Growth–share matrix

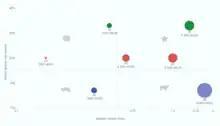
Stylised example of a BCG matrix. The products with the same colour belong to the same market. The products with a black outline indicate the products that belong to the own company. The chart was created with the online tool Fancy BCG Matrix.

The growth–share matrix (also known as the product portfolio matrix, Boston Box, BCG-matrix, Boston matrix, Boston Consulting Group portfolio analysis and portfolio diagram) is a matrix used to help corporations to analyze their business units, that is, their product lines.